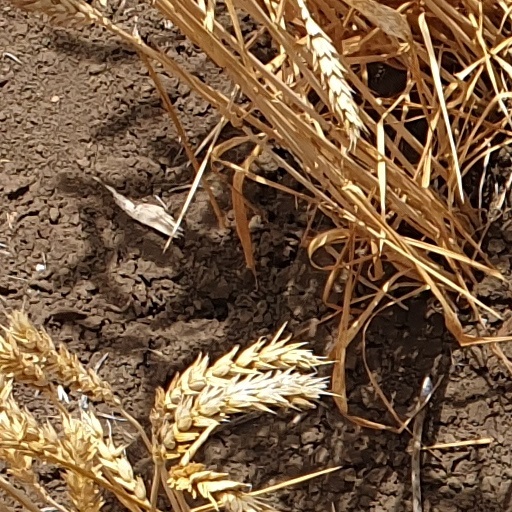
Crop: wheat